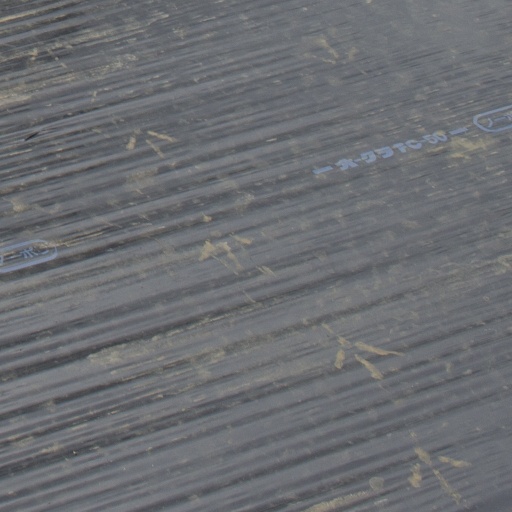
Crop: Jerusalem artichoke